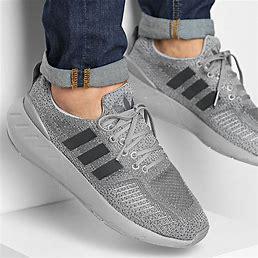
Brand: Adidas
Model: Swift Run 22